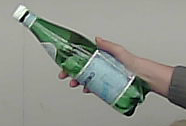
Product: sanpellegrino_water